Mia X

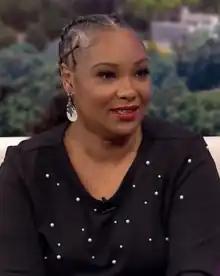
Mia X in 2019

Mia Young (born January 9, 1970), better known by her stage name Mia X, is an American rapper and songwriter from New Orleans. She enjoyed success in the local "bounce" scene of the early 1990s. She was the first female emcee to get a contract with rapper and entertainment magnate, Master P on his successful record label No Limit Records. She is known for collaborations with several No Limit Records artists, including Master P and Silkk the Shocker on the seminal albums, "Ice Cream Man", "Ghetto D" and "Charge It 2 Da Game".